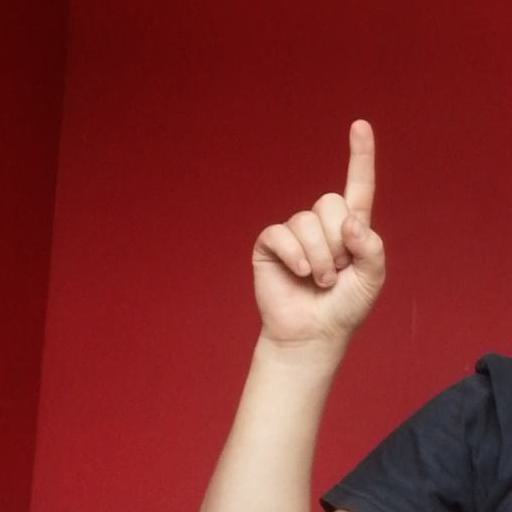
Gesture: one